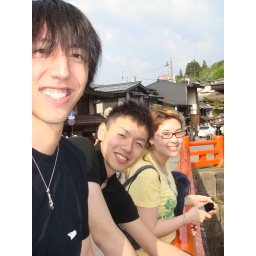
Marc, Yasu and Mai on the famous red bridge in Takayama